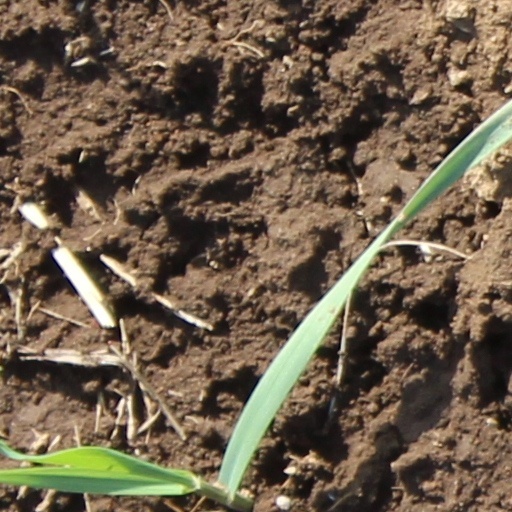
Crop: wheat